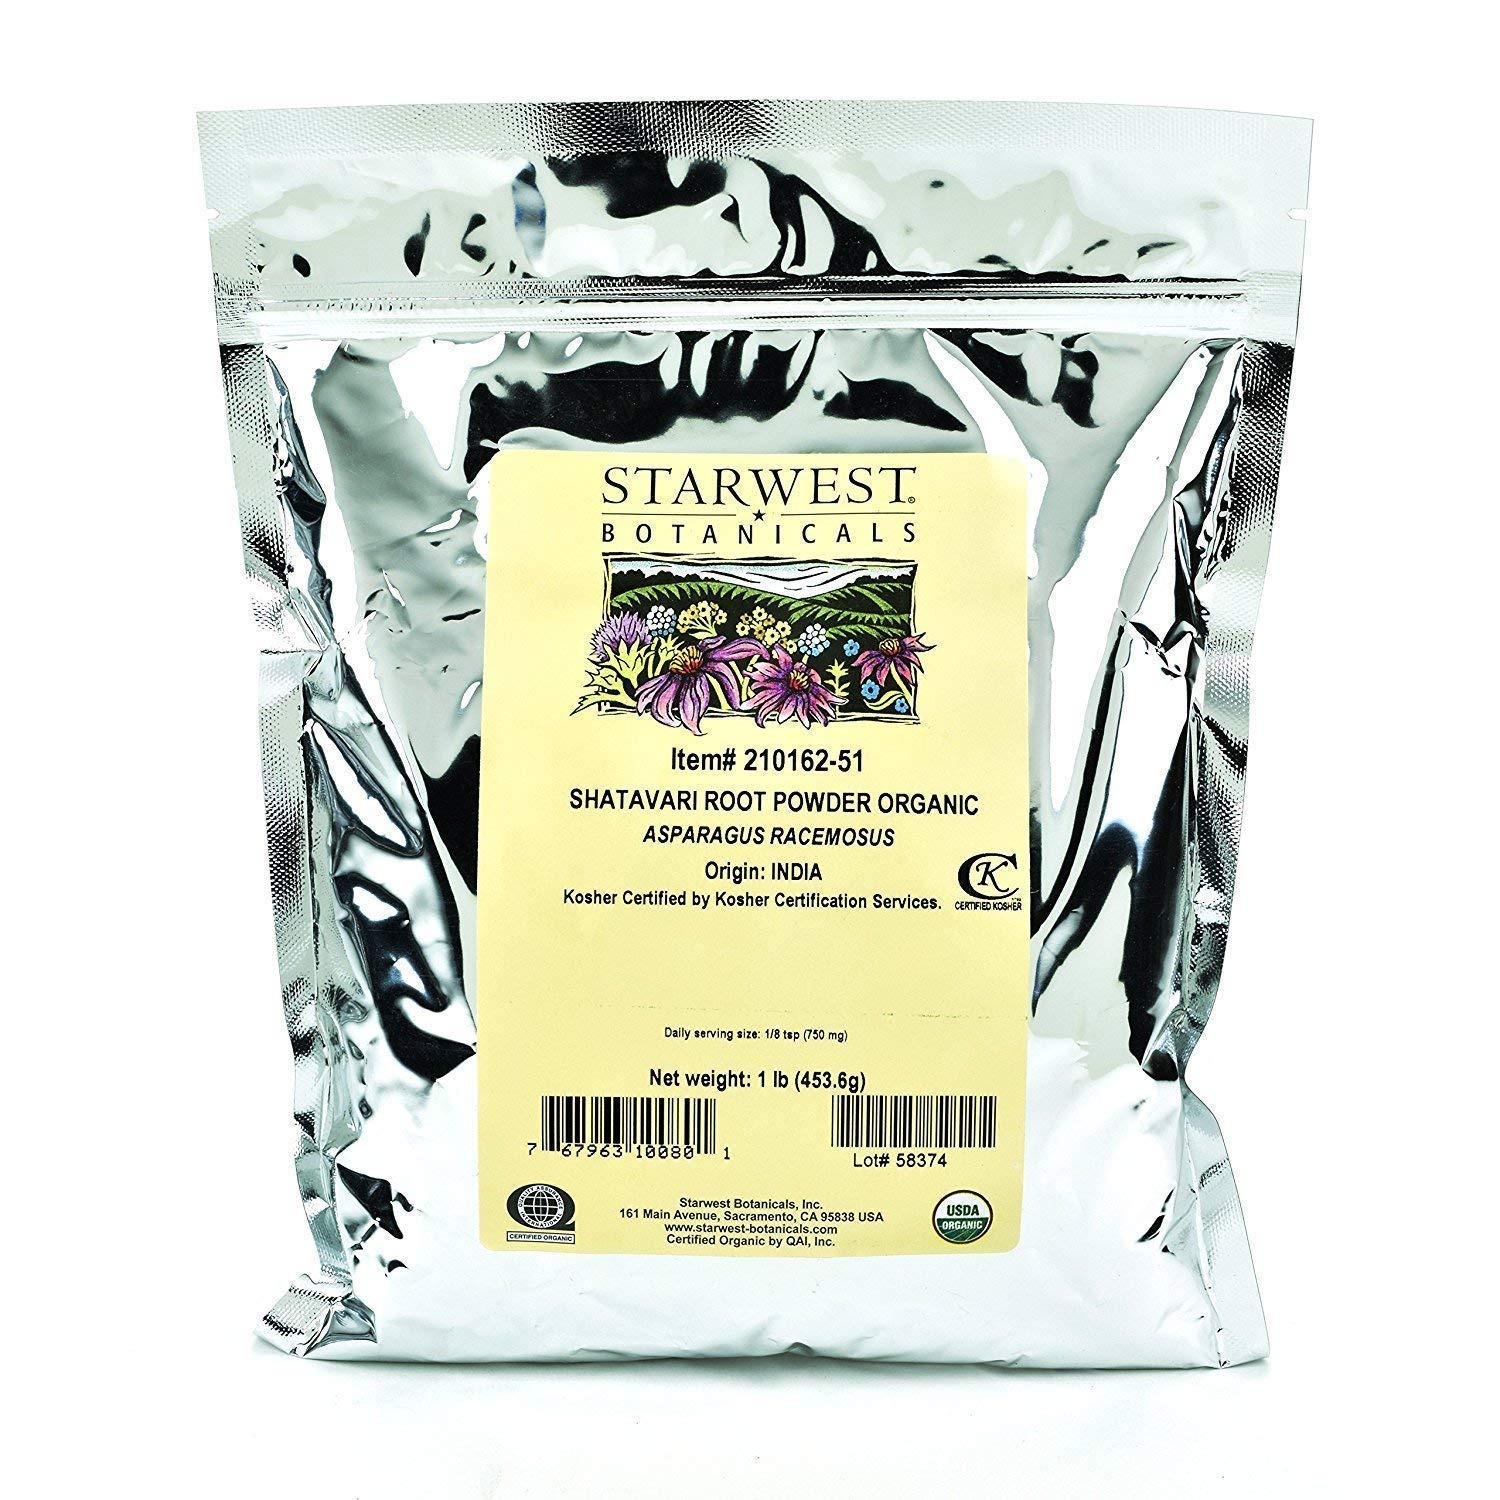
Item Name: Starwest Botanicals Organic Shatavari Root Powder, 1 Pound
Bullet Point 1: Latin/Botanical Name: Asparagus racemosus
Bullet Point 2: Origin: India
Bullet Point 3: USDA Certified Organic
Bullet Point 4: Kosher Certified
Bullet Point 5: cGMP Compliant (current Good Manufacturing Practices)
Product Description: 1 lb of Shatavari Root Powder Organic, packaged in a resealable mylar bag.
Value: 16.0
Unit: Ounce

Price: 18.89